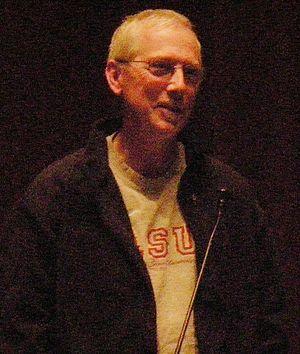
Doug Yule, né le 25 février 1947 aux États-Unis, est un musicien, notamment membre du groupe Velvet Underground de 1968 à 1973.